Vive la France!

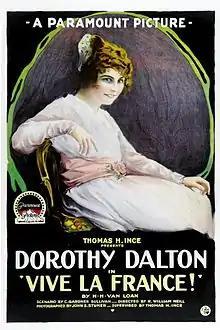
Film poster

Vive la France! is an extant 1918 American silent war drama film directed by Roy William Neill and starring Dorothy Dalton. It was distributed by Famous Players–Lasky and Paramount Pictures.